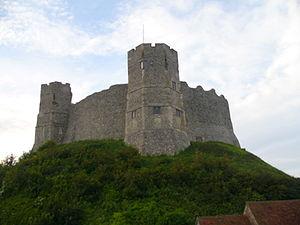
Guillaume de Warenne ou de Varenne, fut l'un des compagnons de Guillaume le Conquérant dans sa conquête de l'Angleterre en 1066. Important baron anglo-normand, il fut l'un des hommes les plus riches de l'Angleterre nouvellement conquise. Il fut fait 1ᵉʳ comte de Surrey par Guillaume II le Roux peu avant sa mort. Il fut aussi le fondateur d'une dynastie qui domina le comté de Surrey jusqu'en 1347. Il est l'ancêtre des familles Warren d'Angleterre d'Irlande et d'Écosse